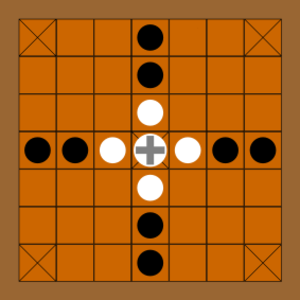
Tafl-spil / Tafl varianter
Tafl-spil er en familie af gamle germanske og keltiske strategispil, som spilles på et bræt på mellem 7×7 og 18×18 afhængigt af hvilket variation, og med to hold af uens styrke. Ordet tafl kommer af det oldnordiske ord for bord.